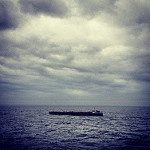
Scene: Outdoor